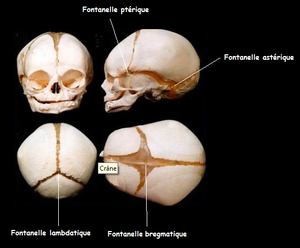
Crâne humain et ses quatre fontanelles sous différentes vues
Les fontanelles sont des espaces membraneux séparant les différents os du crâne.